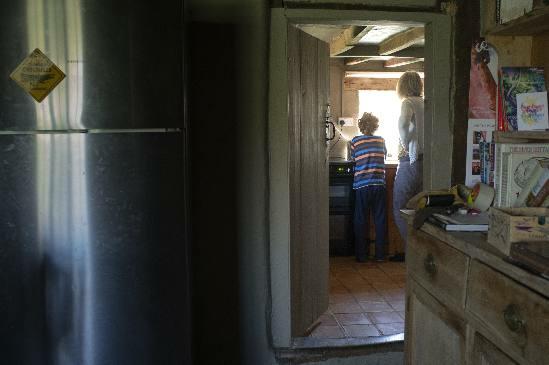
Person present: Yes